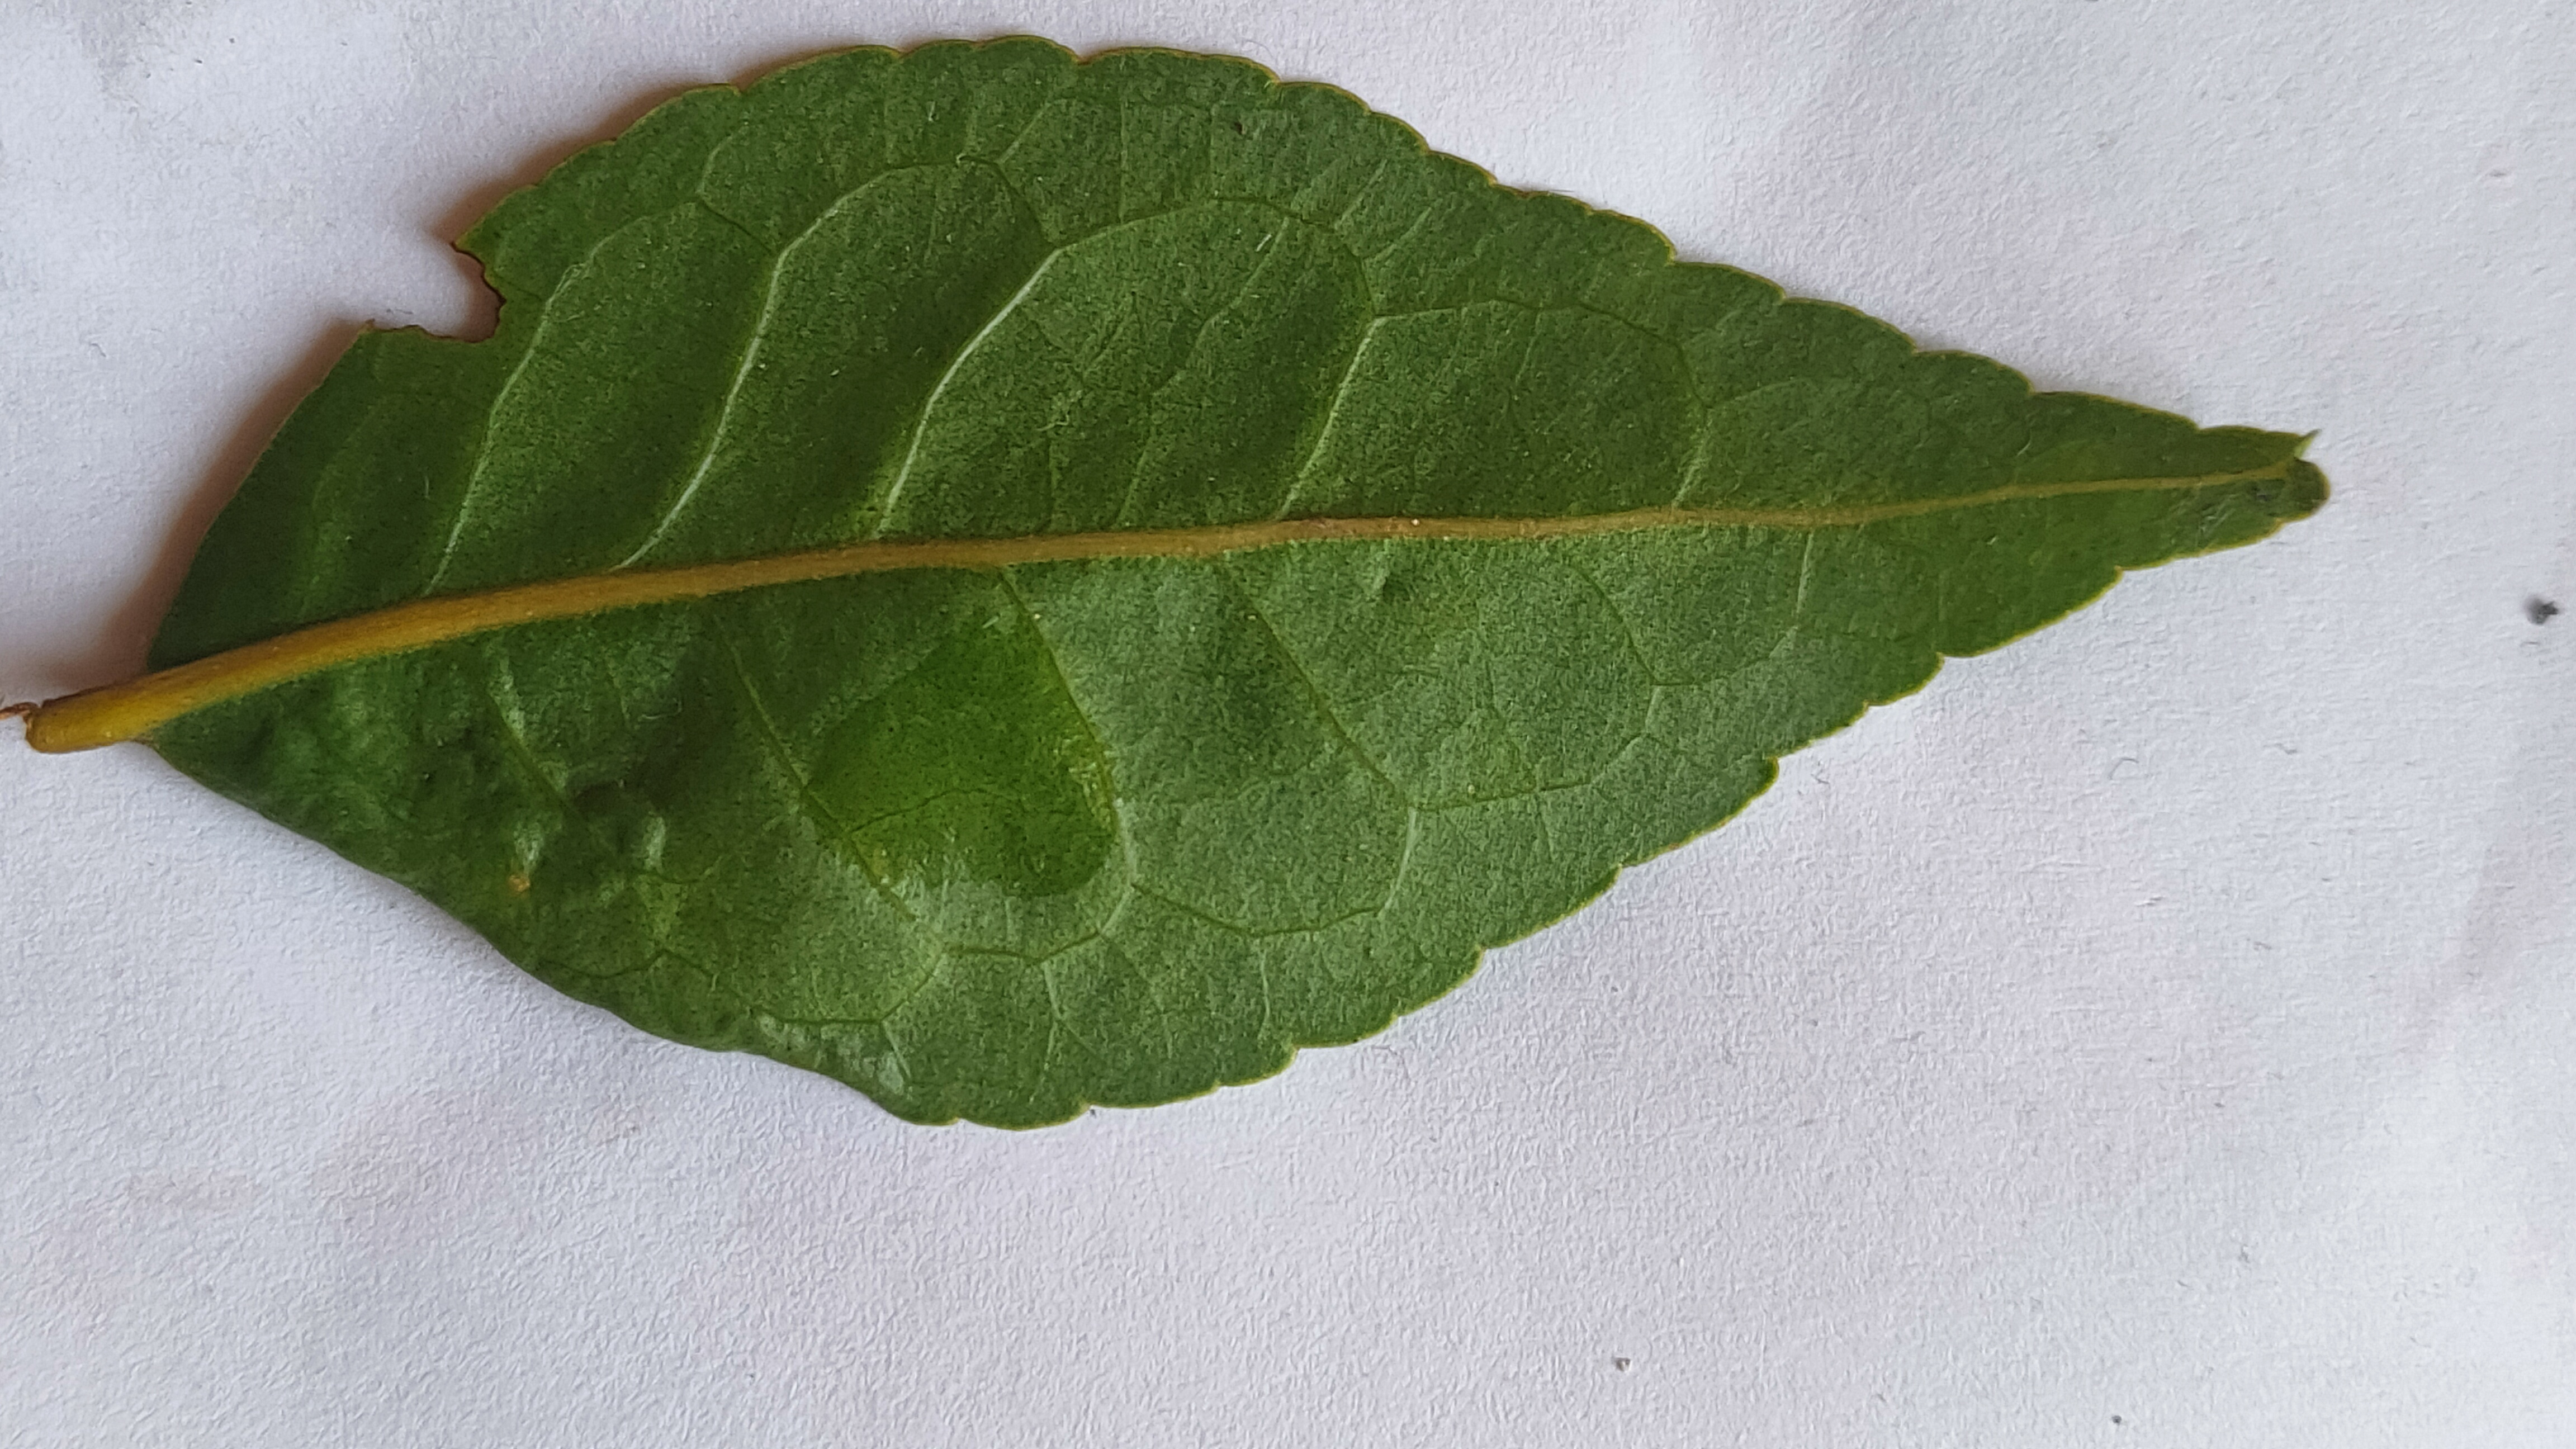
Leaf variety: Aegle marmelos